Kathryn Jean Lopez

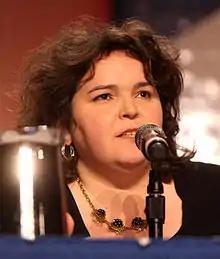
Lopez in 2011

Kathryn Jean Lopez (born March 22, 1976) is an American conservative columnist. She is the former editor and currently an editor-at-large of "National Review Online". Her nickname on the website's group blog "The Corner" is "K-Lo", a wordplay based on "J-Lo," the popular nickname for Jennifer Lopez.